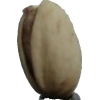
Label: pistachio